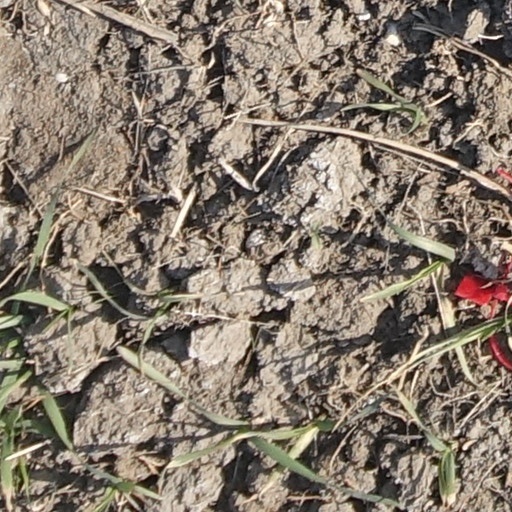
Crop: wheat